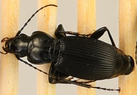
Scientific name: Pterostichus lachrymosus
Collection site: Mountain Lake Biological Station NEON (MLBS), plot MLBS_009